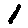
Label: 1